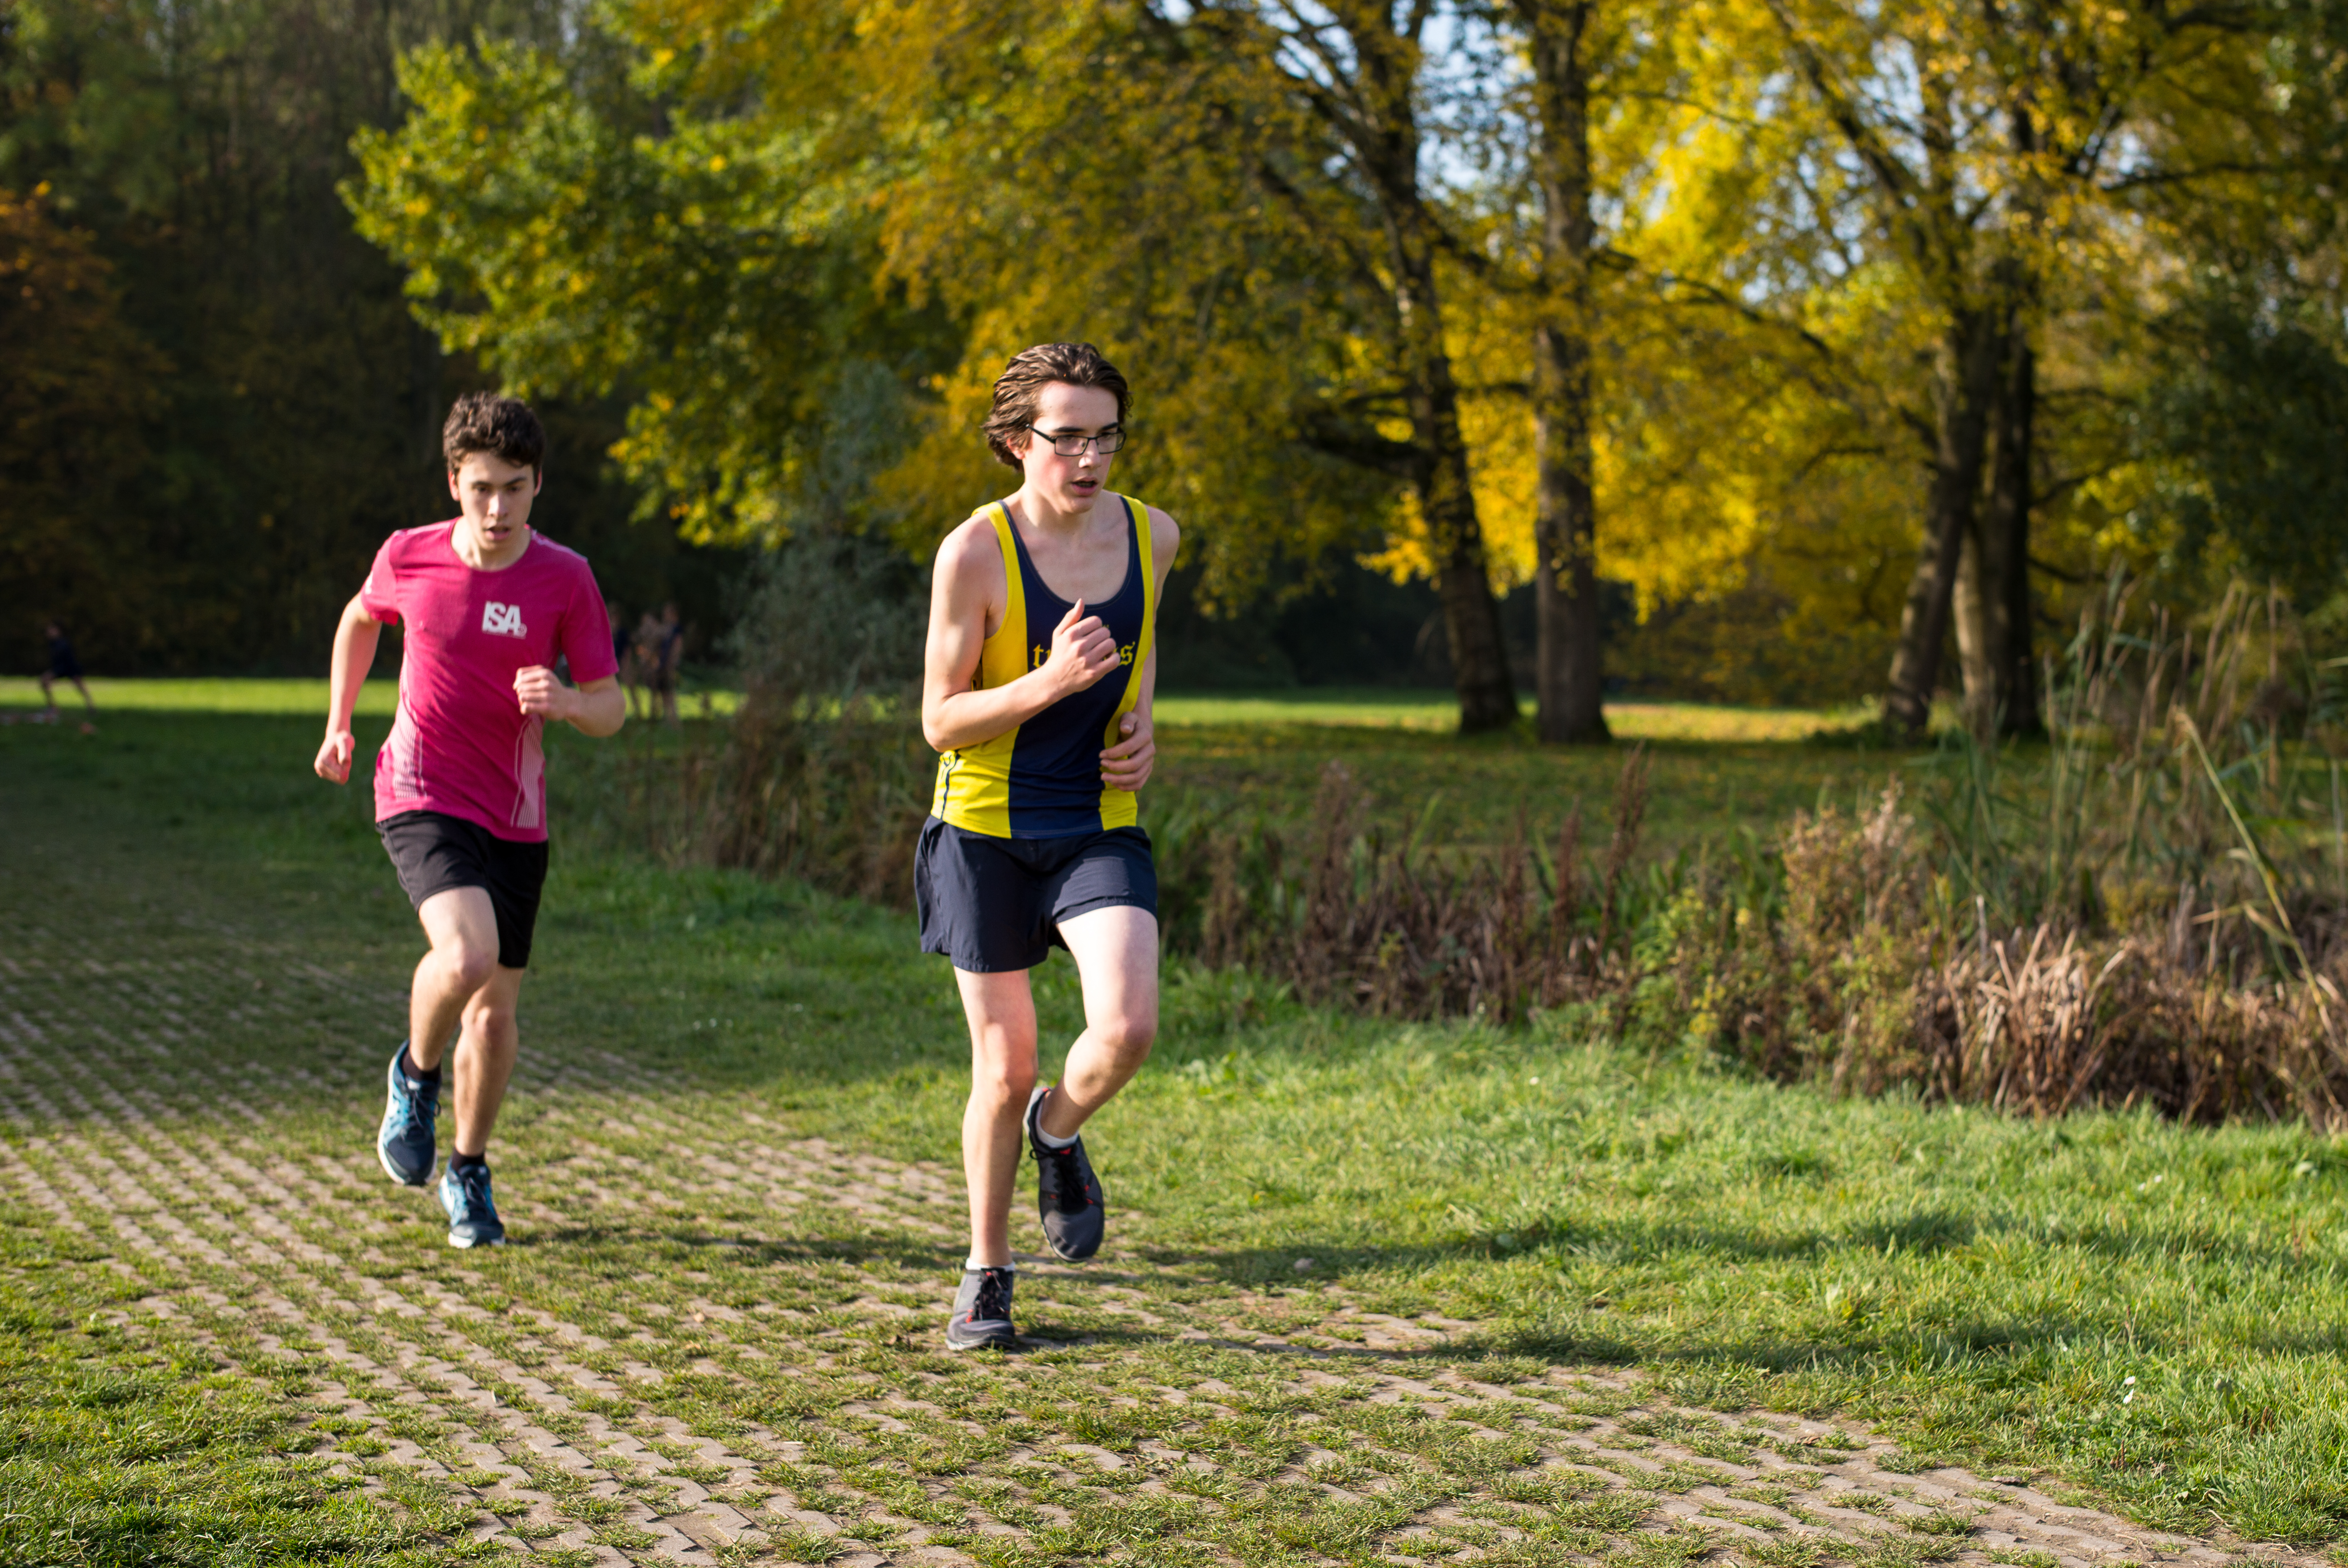
person, running, country, recreation, europe, high, park, jogging, cross, ash, race, competition, woods, holland, hague, amsterdam, netherlands, international, girls, m, team, sports, dutch, boys, 50, school, runners, endurance, junior, leica, 240, summilux, varsity, meet, bos, isa, amsterdamse, sprint, physical exercise, outdoor recreation, human action, endurance sports, ultramarathon, duathlon, cross country running